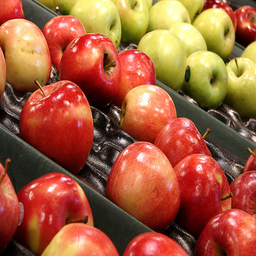
Label: Apple